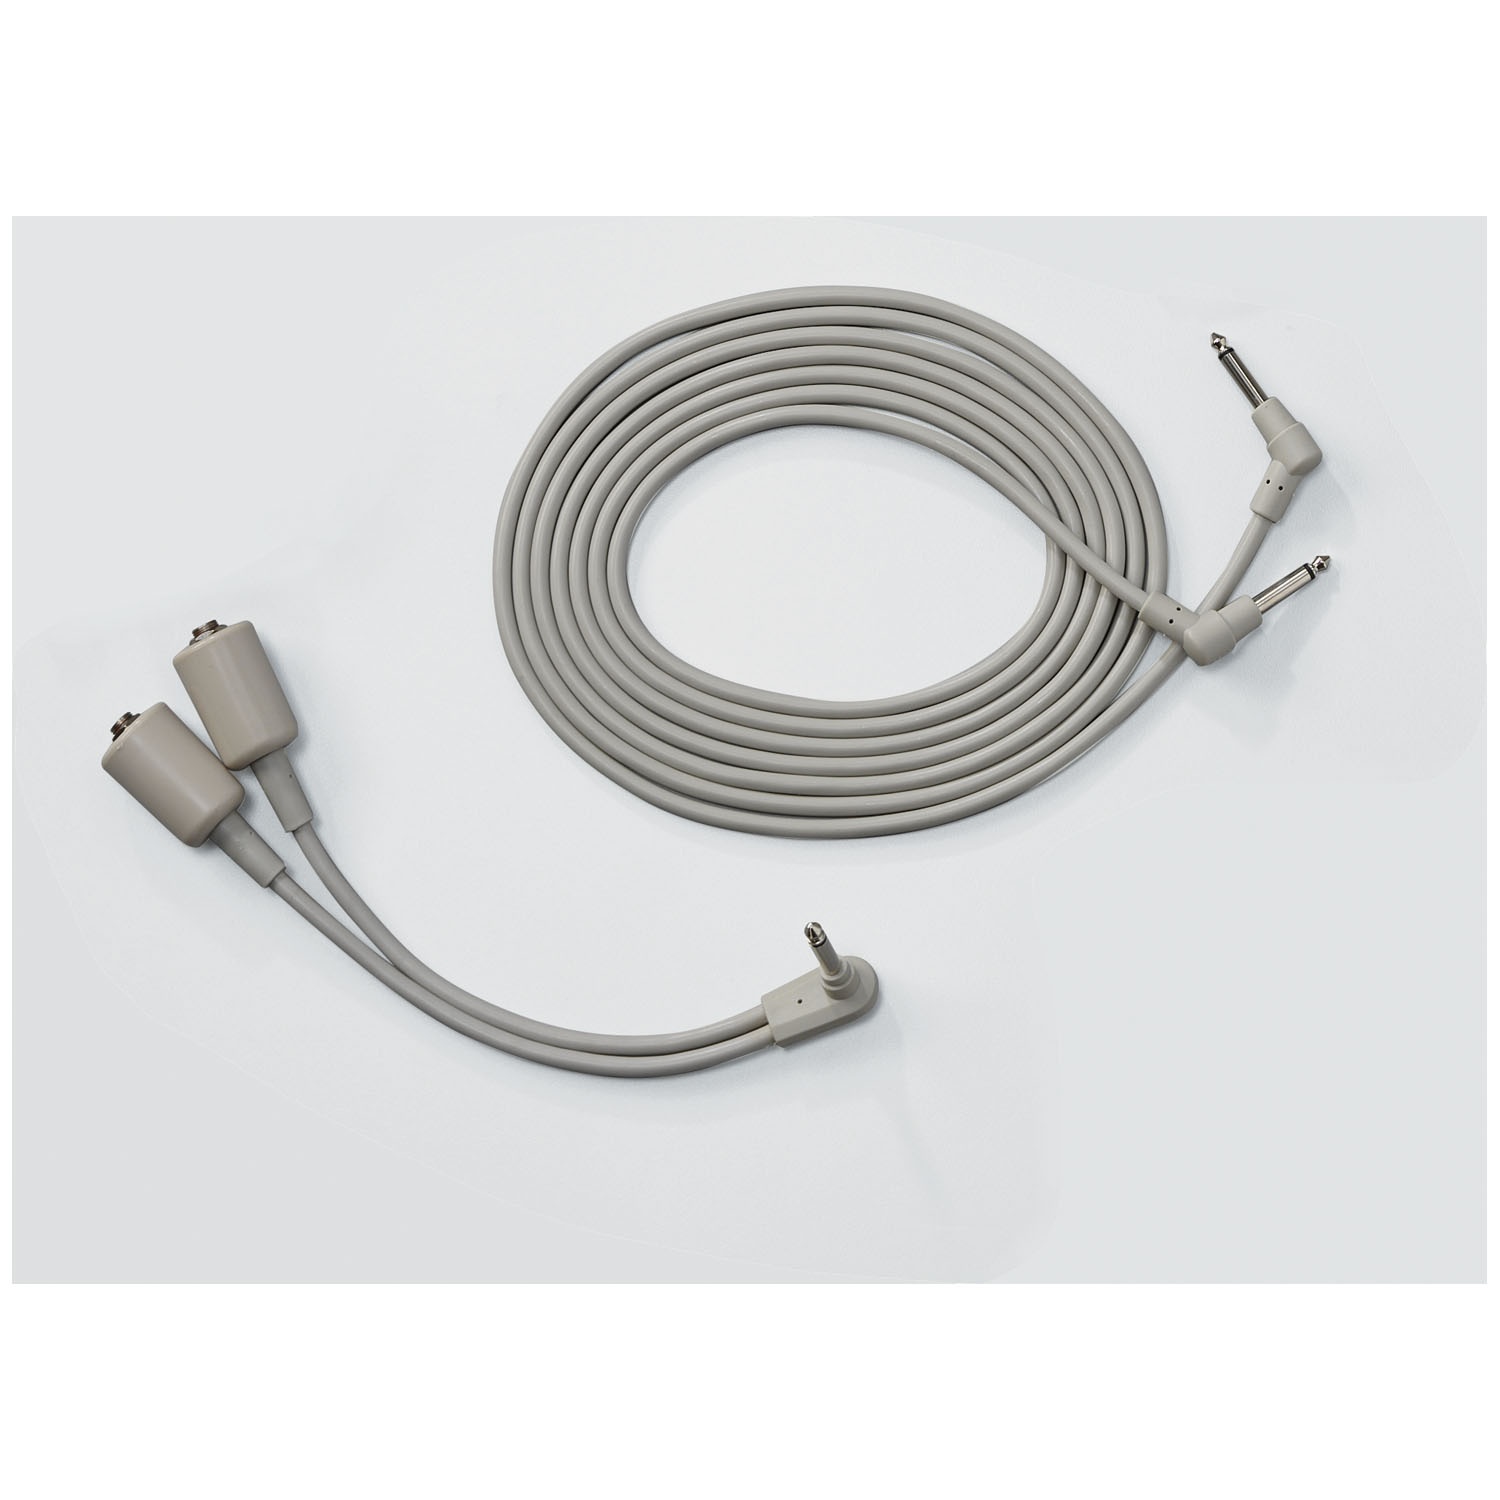
ALARM MOUTNING BRACKET, HILLROM HORIZONTAL TRACK SYSTEM, SOLD AS EACH TIDI 203
Alarm Moutning Bracket, Hillrom Horizontal Track System, Sold As Each Tidi 203 Tidi Posey Adaptors, Cables And Brackets Tidi Posey Adaptors, Cables And Brackets Alarm Moutning Bracket, Hillrom Horizontal Track System (Continental Us + Hi Only) Sku: Ndc-10351088_Ea Mfgr Sku: 203 Item Id: 10351088 Mfgr Id: 372 Item Code: Tid 8208Hr
Brand: TIDI Products, LLC
Category: Business & Industrial > Medical > Medical Furniture > Medical Carts